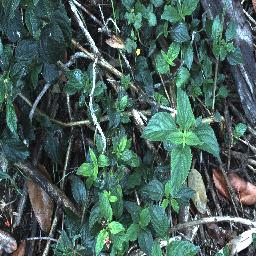
Label: lantana